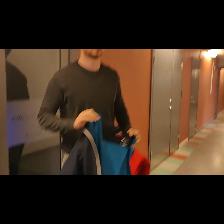
Label: Human